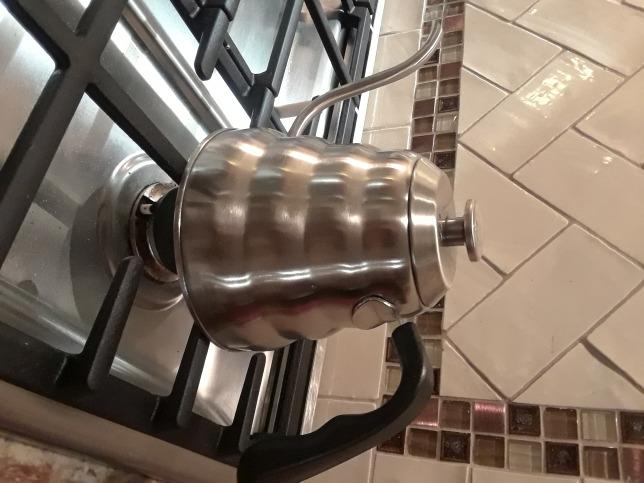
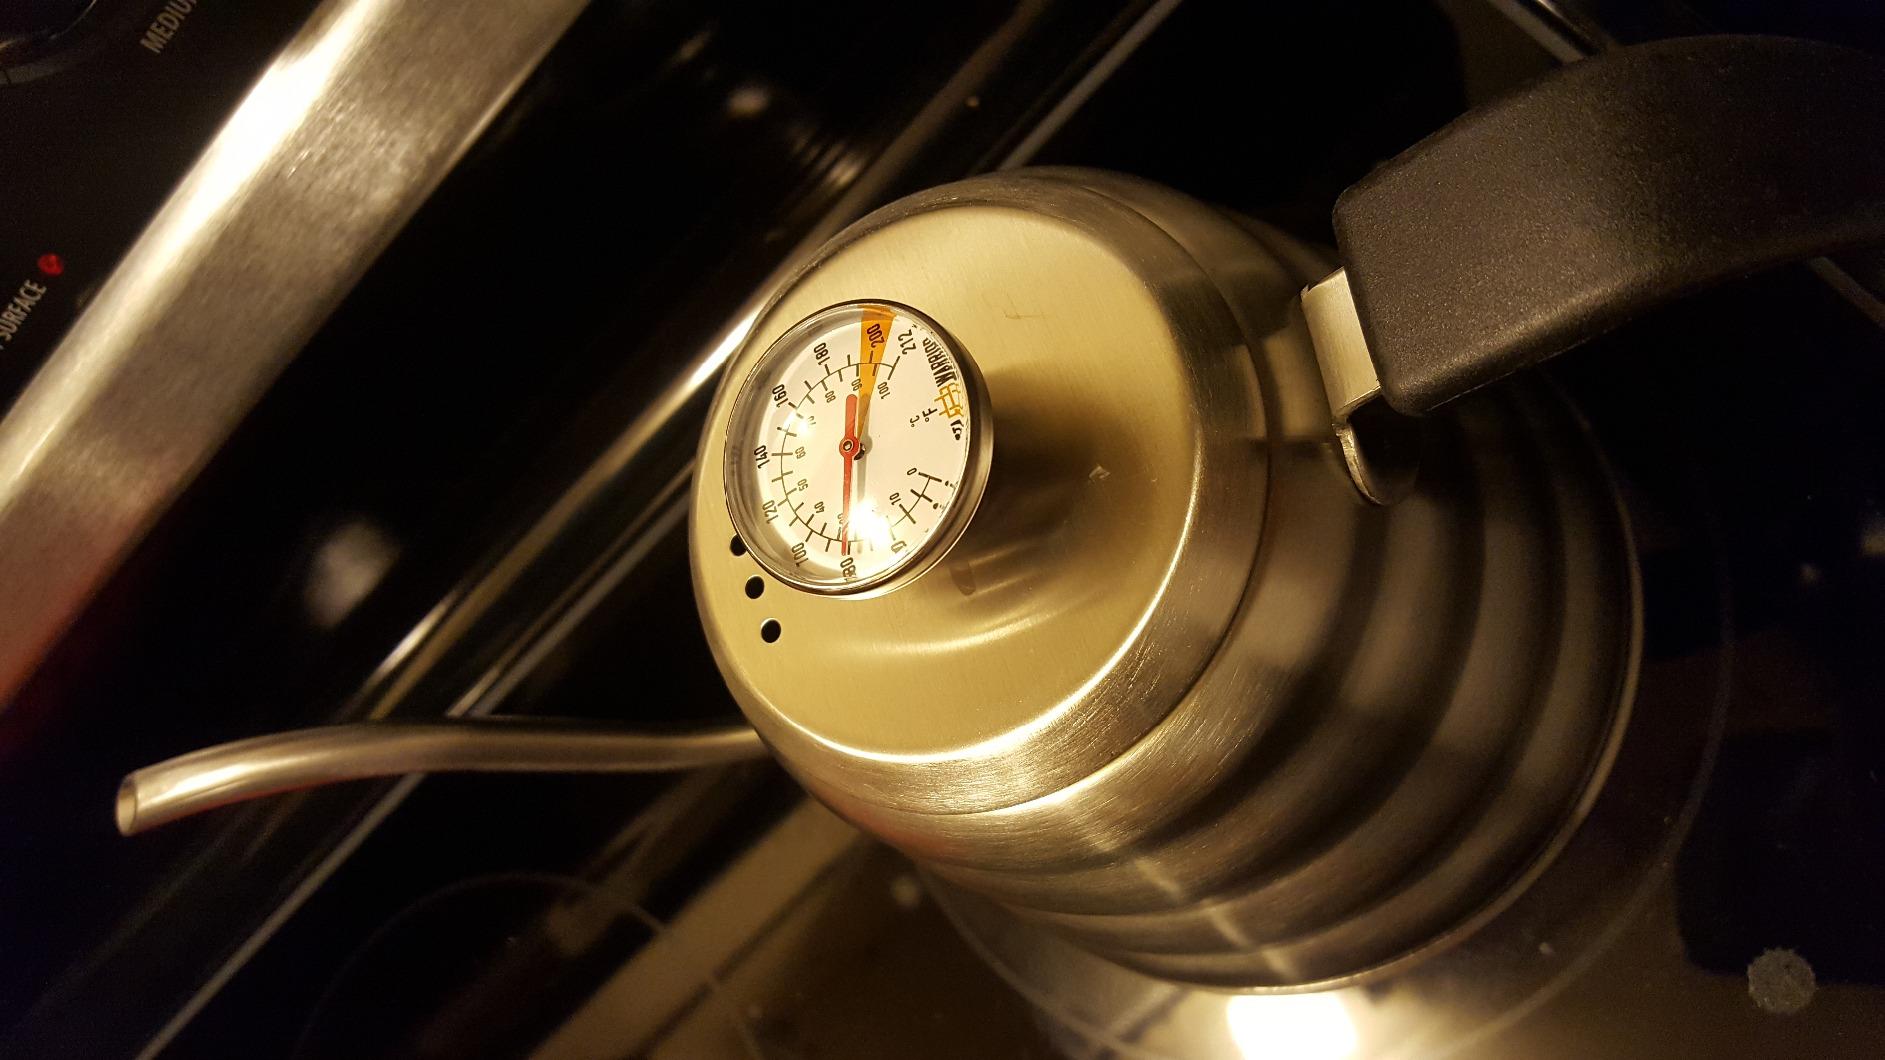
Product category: items_kettle
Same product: yes